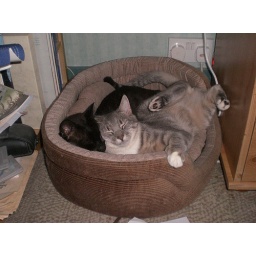
cats in their bed (10) paws in the air